Tantojutsu

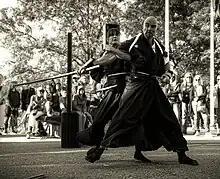
Tantōjutsu

Tantōjutsu (短刀術) is a Japanese term for a variety of traditional Japanese knife fighting systems that used the tantō (短刀), as a knife or dagger. Historically, many women used a version of the tantō, called the kaiken, for self-defense, but warrior women in pre-modern Japan learned one of the tantōjutsu arts to fight in battle.